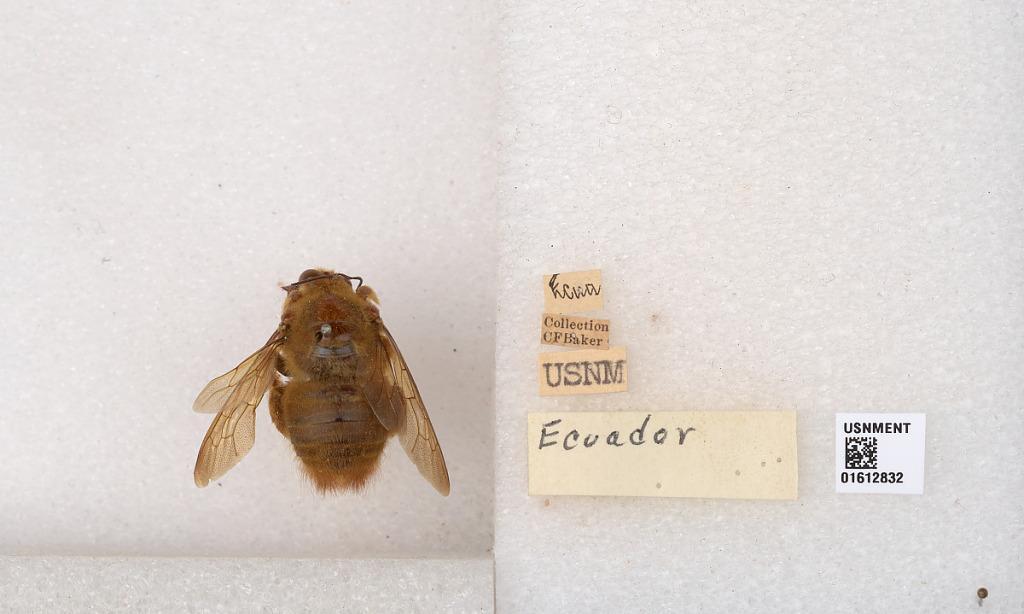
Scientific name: Xylocopa (Neoxylocopa) sp.
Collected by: C. Baker
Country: Ecuador
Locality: Ecuador